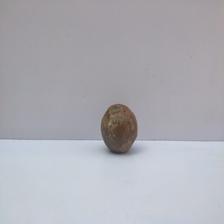
Size: Spoiled